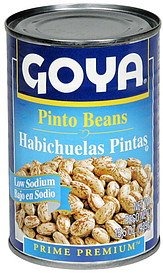
Item Name: Goya Bean Pinto Low Sodium
Value: nan
Unit: None

Price: 2.26